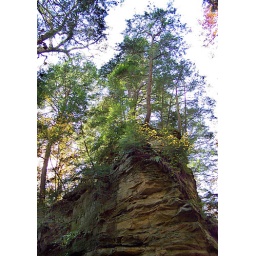
Tall trees standing over the canyon trail in Fall.